Wales Millennium Centre

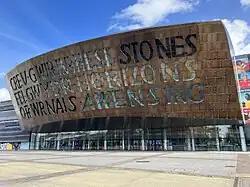
Main entrance to the Wales Millennium Centre on Roald Dahl Plass

Wales Millennium Centre is Wales's national arts centre located in the Cardiff Bay area of Cardiff, Wales. The site covers a total area of . Phase 1 of the building was opened during the weekend of 26–28 November 2004 and phase 2 opened on 22 January 2009 with an inaugural concert.